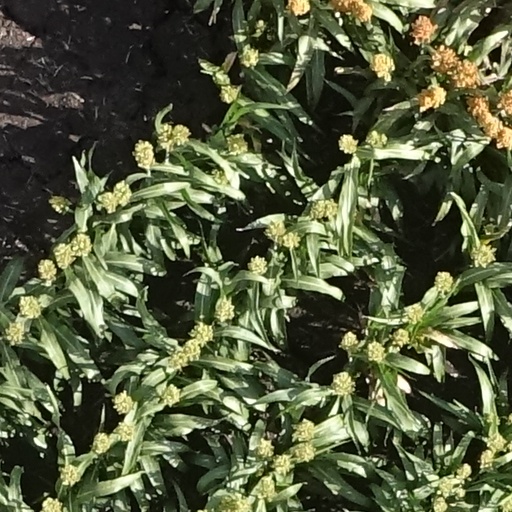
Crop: sorghum